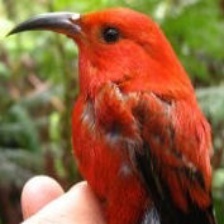
Species: IWI
Scientific name:  VESTIARIA COCCINEA.